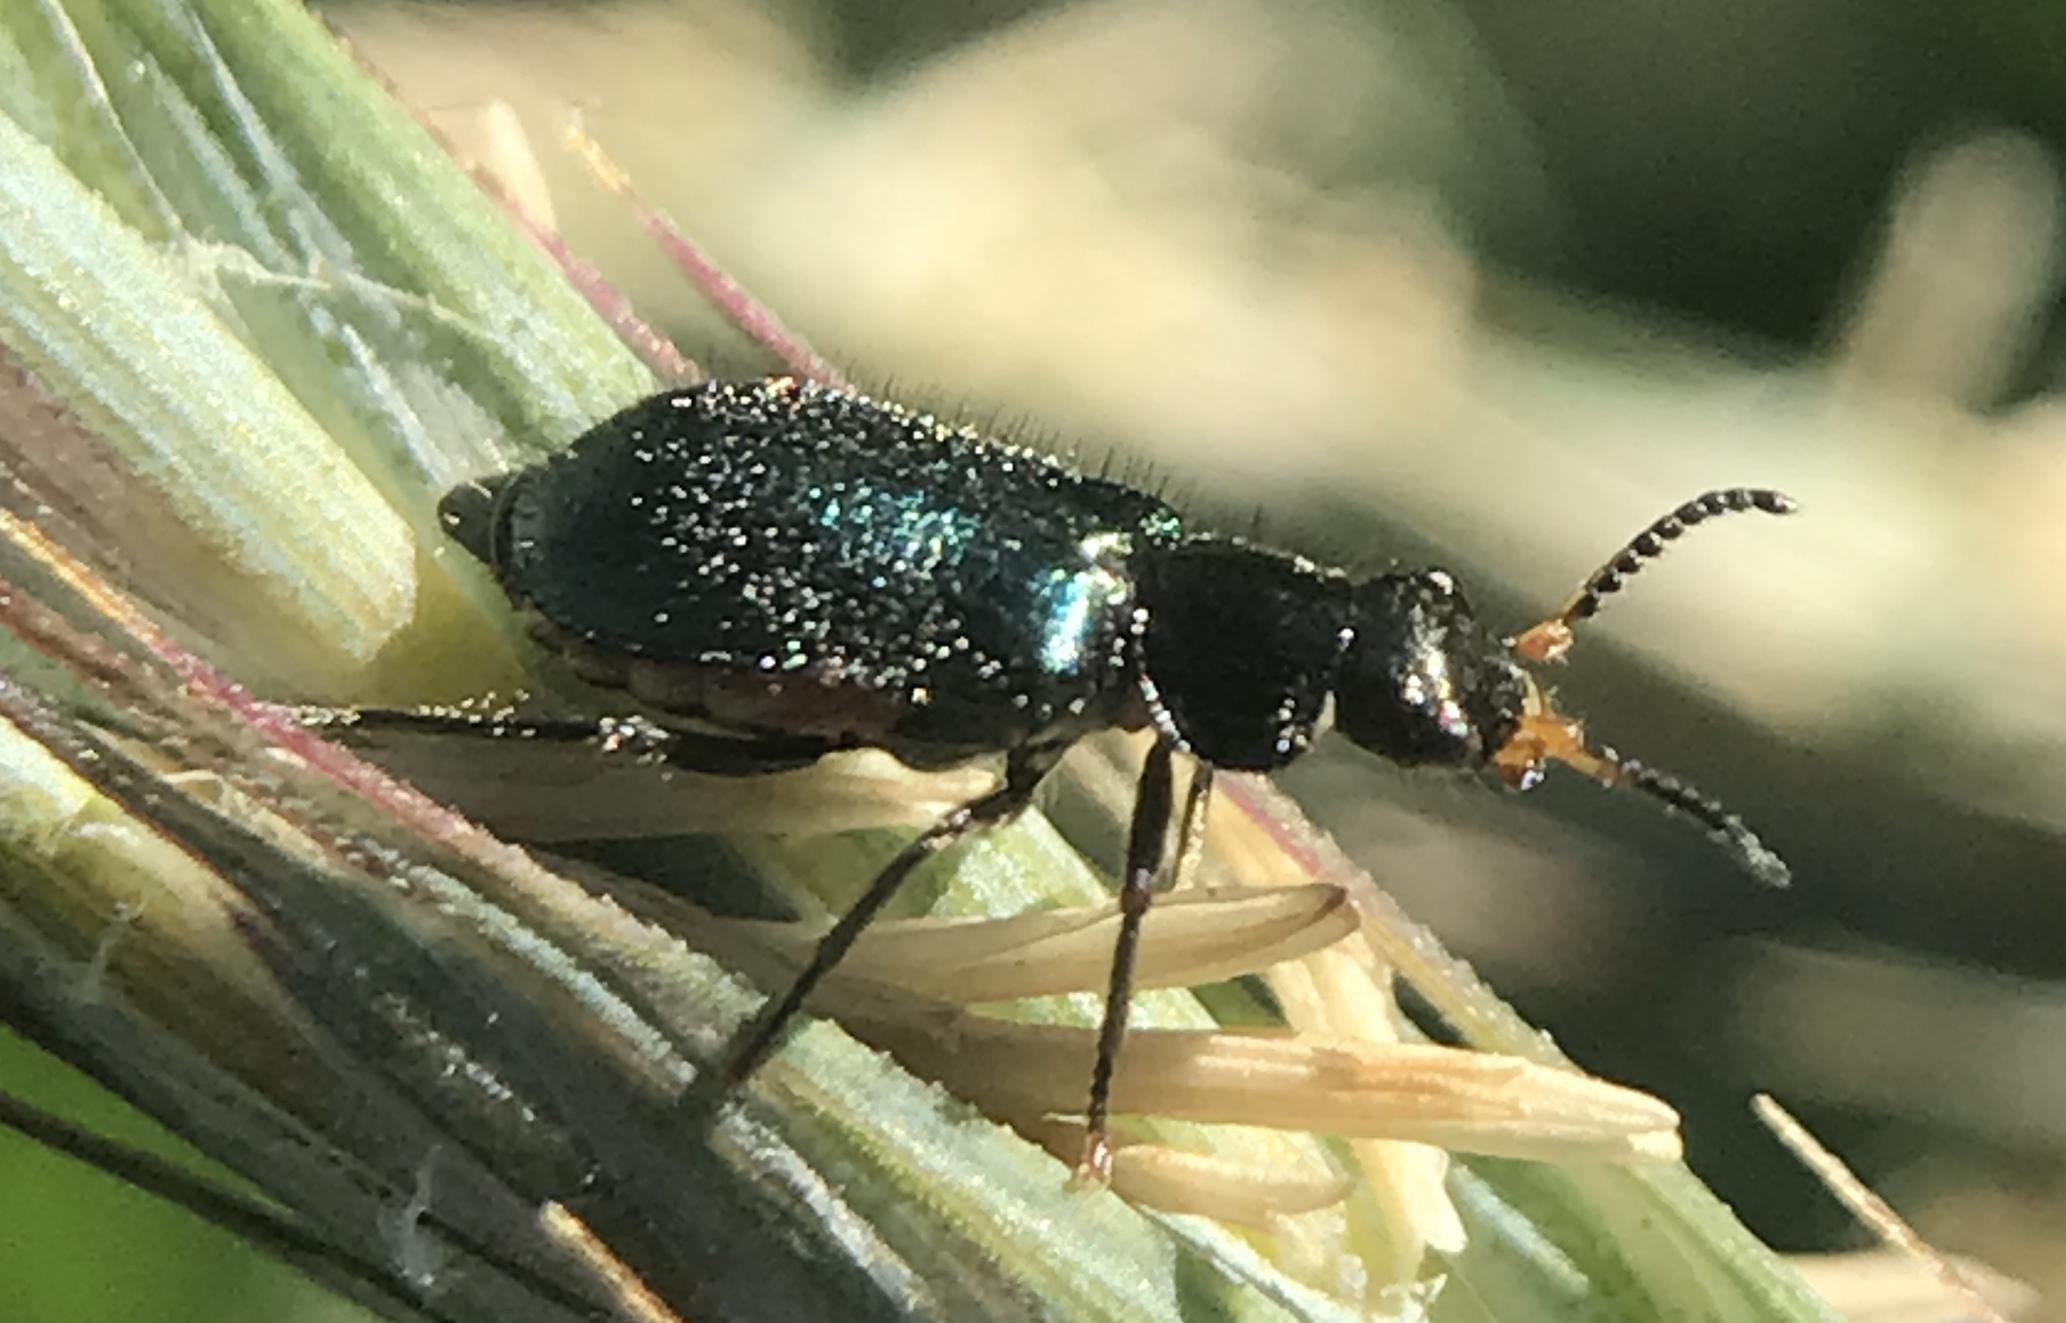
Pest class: predators